Answer in natural language. How many DiningTables are visible in the scene? Choose between the following options: 4, 2, 3, 0 or 1
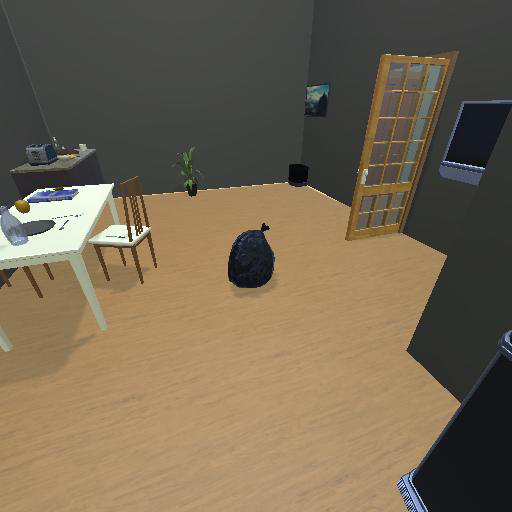
<answer>1</answer>